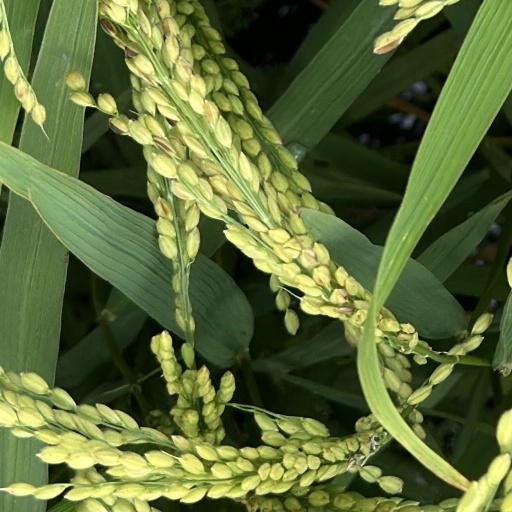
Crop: rice